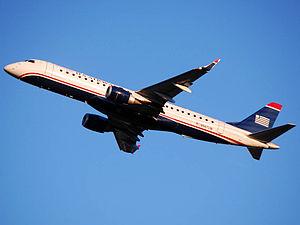
US Airways est une ancienne compagnie aérienne américaine. Elle dessert plus de 92 destinations aux États-Unis, au Mexique, aux Antilles et en Europe, avec 3 400 départs par jour. Fondée en 1939, elle disparaît suite à sa fusion le 16 octobre 2015 avec American Airlines. Ses quatre filiales détenues à 100 % sont : Allegheny Airlines, Inc., Piedmont Airlines, Inc., Potomac Air et PSA Airlines, Inc.